1948 Argentine legislative election

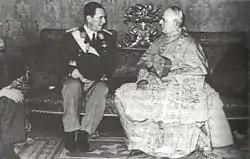
President Juan Perón and Cardinal Copello confer shortly after the approval of the 1949 Constitution. Perón maintained the Church's support for his early reforms by assuring the curia a voice in his ambitious agenda.

Elected in early 1946 on a populist platform, President Juan Perón undertook a program of nationalization of strategic industries and services, as well as the vigorous support of demands for higher wages (led by the rapidly growing CGT labor union). He also took care to cultivate Church-state relations in Argentina, making religious instruction mandatory and regularly consulting the Archbishop of Buenos Aires, Cardinal Copello, on social policy. These moves and economic growth of nearly a fourth in his first two years led to a positive showing in legislative elections on March 7 - held only week after the nationalization of British railways in Argentina, and during Perón's appendectomy. Half the seats in the Lower House were renewed, and its makeup changed only somewhat in favor of Peronists.